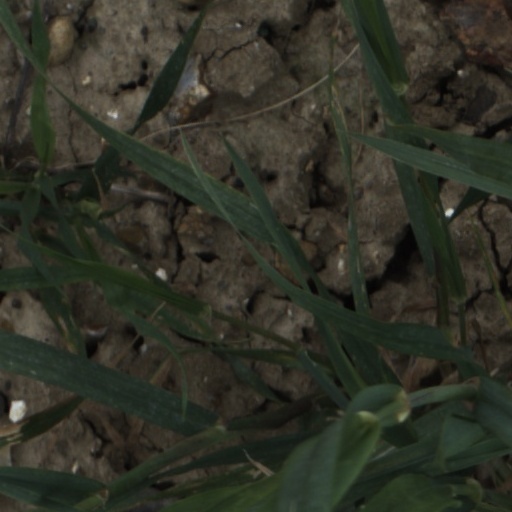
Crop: wheat